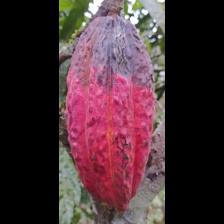
Label: phytophthora